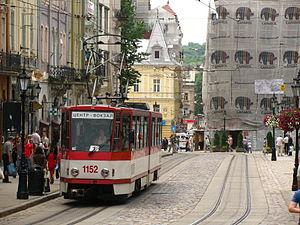
Le transport à Lviv fait référence à l'ensemble des infrastructures de transport desservant la ville ukrainienne de Lviv. La ville est notamment desservie par un important réseau routier dont trois routes européennes, un aéroport international, un réseau ferroviaire, ainsi qu'un ensemble de modes de transport en commun.
La ligne 1 du tramway de Lviv est la principale ligne du réseau de tramways de la ville de Lviv, capitale administrative de l'oblast de Lviv et plus grande ville de l'ouest de l'Ukraine.